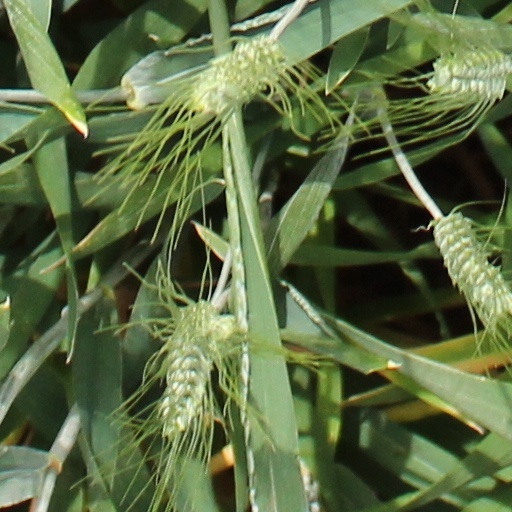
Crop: wheat